Thomas Weld (cardinal)

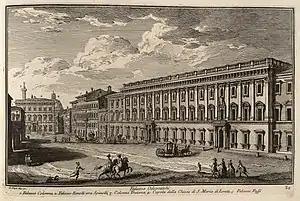
Palazzo Chigi-Odescalchi Rome, from an etching

Weld was born in London on 22 January 1773, the eldest son of the fifteen children of Thomas Weld of Lulworth Castle, Dorset, by his wife Mary Stanley, eldest daughter of Sir John Stanley Massey Stanley of Hooton, who belonged to the elder and Catholic branch of the Stanley family, now extinct. He was educated at home under Jesuit Charles Plowden.